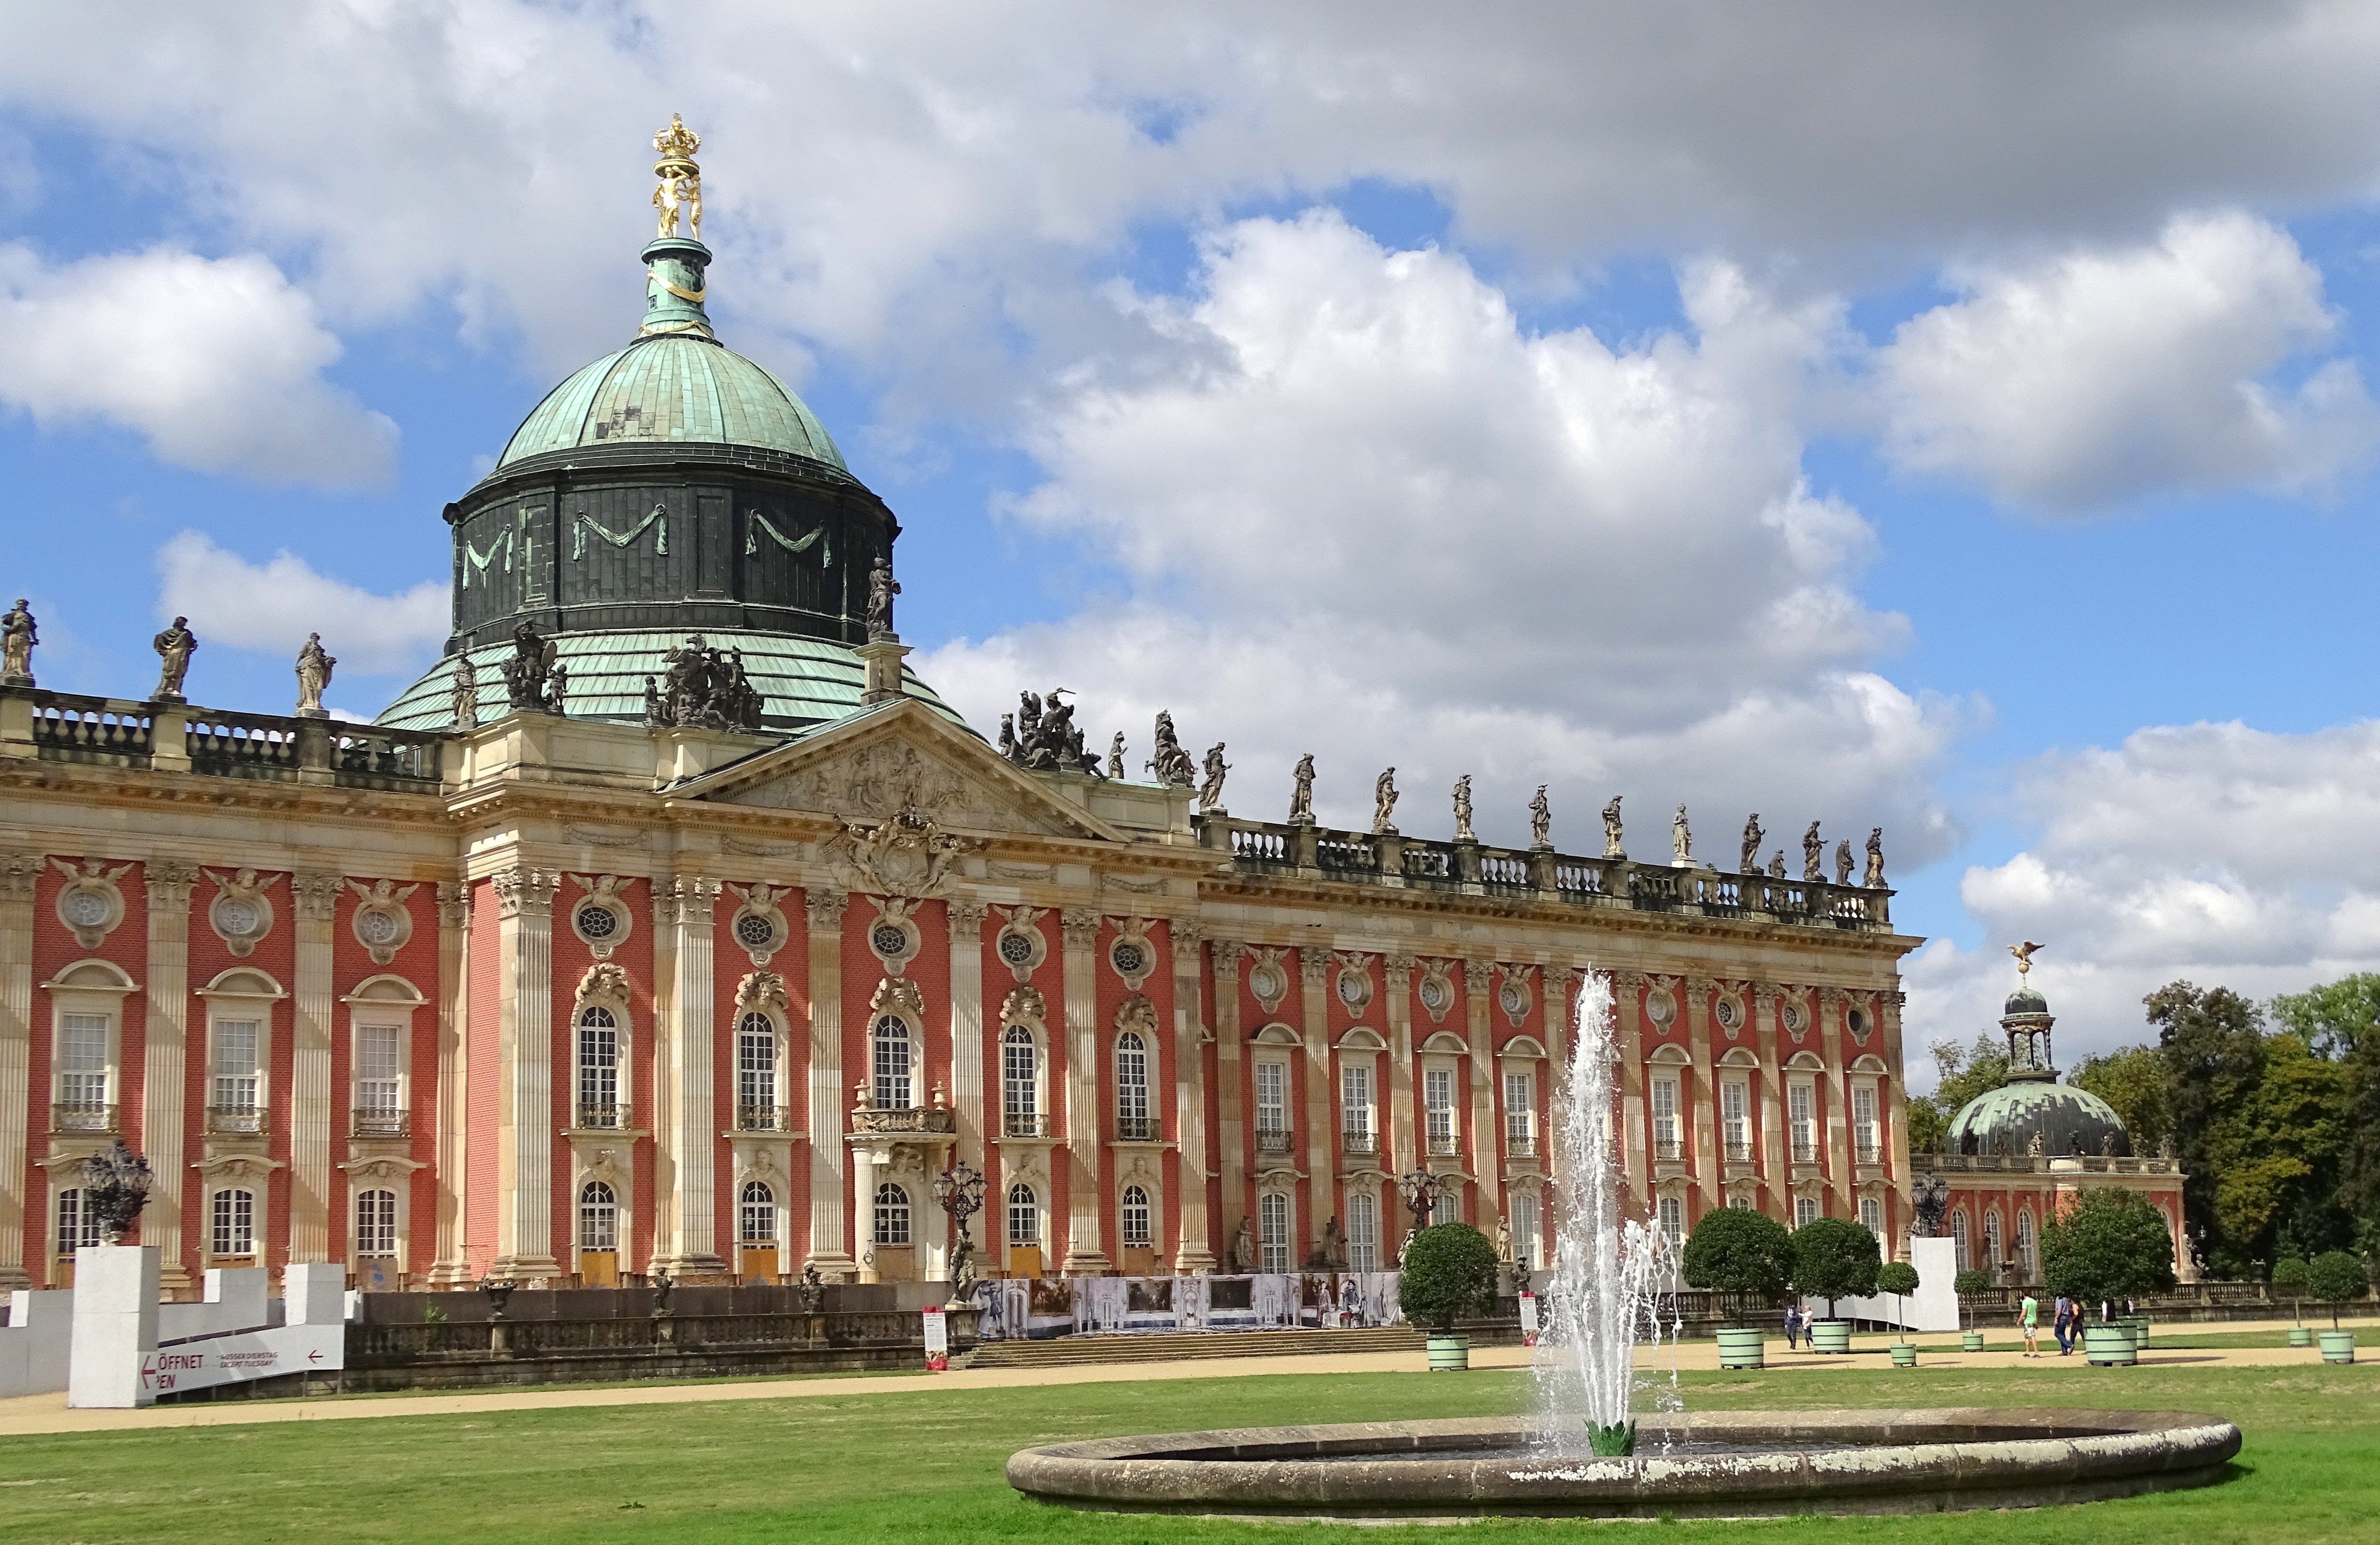
architecture, building, chateau, palace, plaza, castle, landmark, church, tourism, place of worship, places of interest, monastery, germany, history, town square, tourist attraction, estate, historically, potsdam, imposing, sanssouci, stately home, new palais, historic site